Raymond Phillips (Jamaican cricketer)

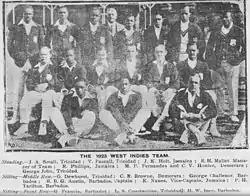
Phillips in 1923 (standing, fourth from the right)

Raymond Phillips (1900 – 1970) was a Jamaican cricketer. He played in seven first-class matches for the Jamaican cricket team from 1925 to 1928, and was part of the West Indian team that toured England in 1923.